Appointment with Death (film)

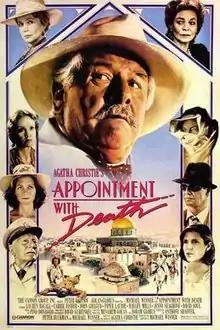
Original cinema poster

Appointment with Death is a 1988 American mystery film and sequel produced and directed by Michael Winner. Made by Golan-Globus Productions, the film is an adaptation of the 1938 Agatha Christie novel "Appointment with Death" featuring the detective Hercule Poirot. The screenplay was co-written by Winner, Peter Buckman, and Anthony Shaffer, the latter writing the script ten years earlier.